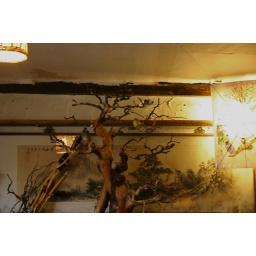
Tea House with little birds flying around